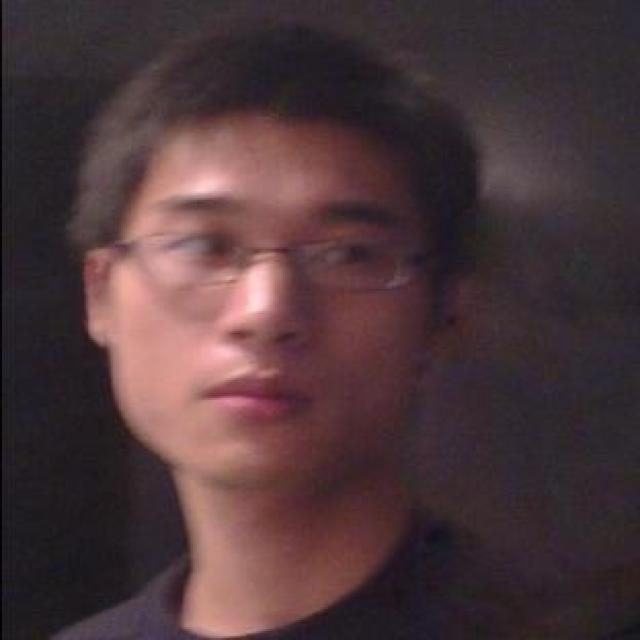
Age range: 21-44